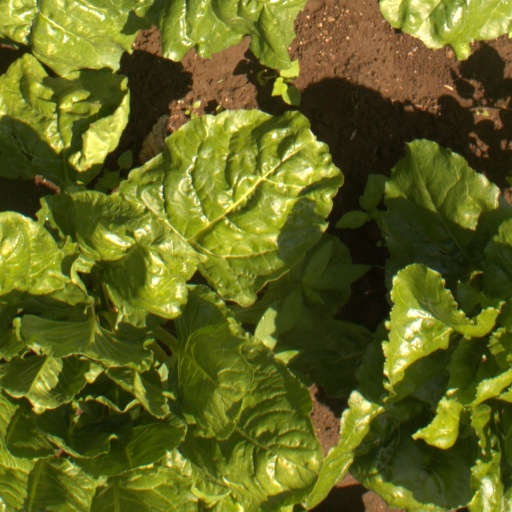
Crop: sugar beet